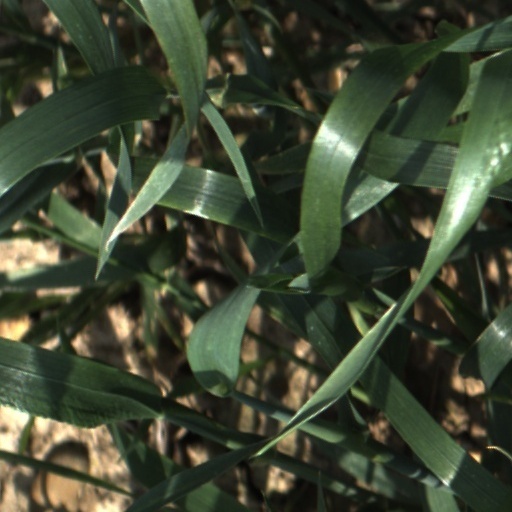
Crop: wheat